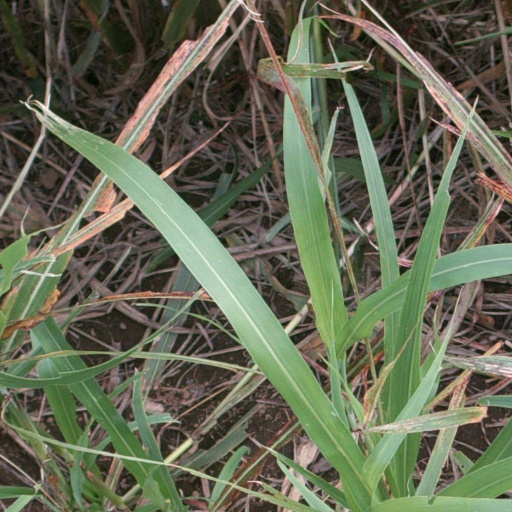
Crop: sorghum